Mohammad Hatta

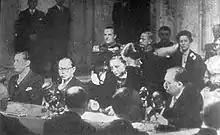
Indonesian Vice President Hatta and Dutch Queen Juliana signing the recognition of sovereignty of the Republic of Indonesia

Hatta returned home in 1932 to an Indonesia whose nationalist momentum had been slowed down by the arrest and imprisonment of Sukarno. By the time Hatta had returned, most of the members of Sukarno's PNI had joined the Indonesia Party (Partindo) and more radical PNI members, together with the Dutch-educated Sutan Sjahrir had banded together to form the New PNI. Although the initials were the same, the PNI in this case stood for the Indonesian National Education, indicating that it would focus on cadre training. In August 1932, after returning from the Netherlands, Hatta became the chairman of the New PNI.